Hilda Hanbury

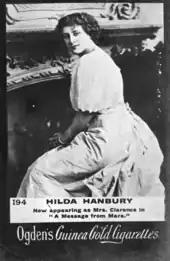
Cigarette card as Mrs. Clarence in the comedy "A Message from Mars" (1900)

Her stage roles included the role of Mrs. Clarence in Richard Ganthony's fantastic comedy "A Message from Mars", which premiered in 1899 and was very successful at the time. In August/September 1901 she appeared at the Imperial Theatre in London as Mrs. Prescott in Boyle Lawrence's military drama "A Man of His Word" opposite H. B. Irving. She was also part of the American premiere cast of the play "A Bunch of Violets" by Sydney Grundy at Abbey's Theatre in New York in February 1895 with the role of Countess Volkker. She was regarded as a 'stage beauty' and photographs, postcards and cigarette cards of her were available from the late 1890s, indicating her popularity. Unlike her sister Lily Hanbury, however, she mostly played small roles.